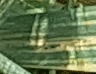
Label: Wheat___Yellow_Rust